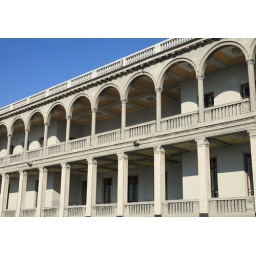
building of north river port in moscow